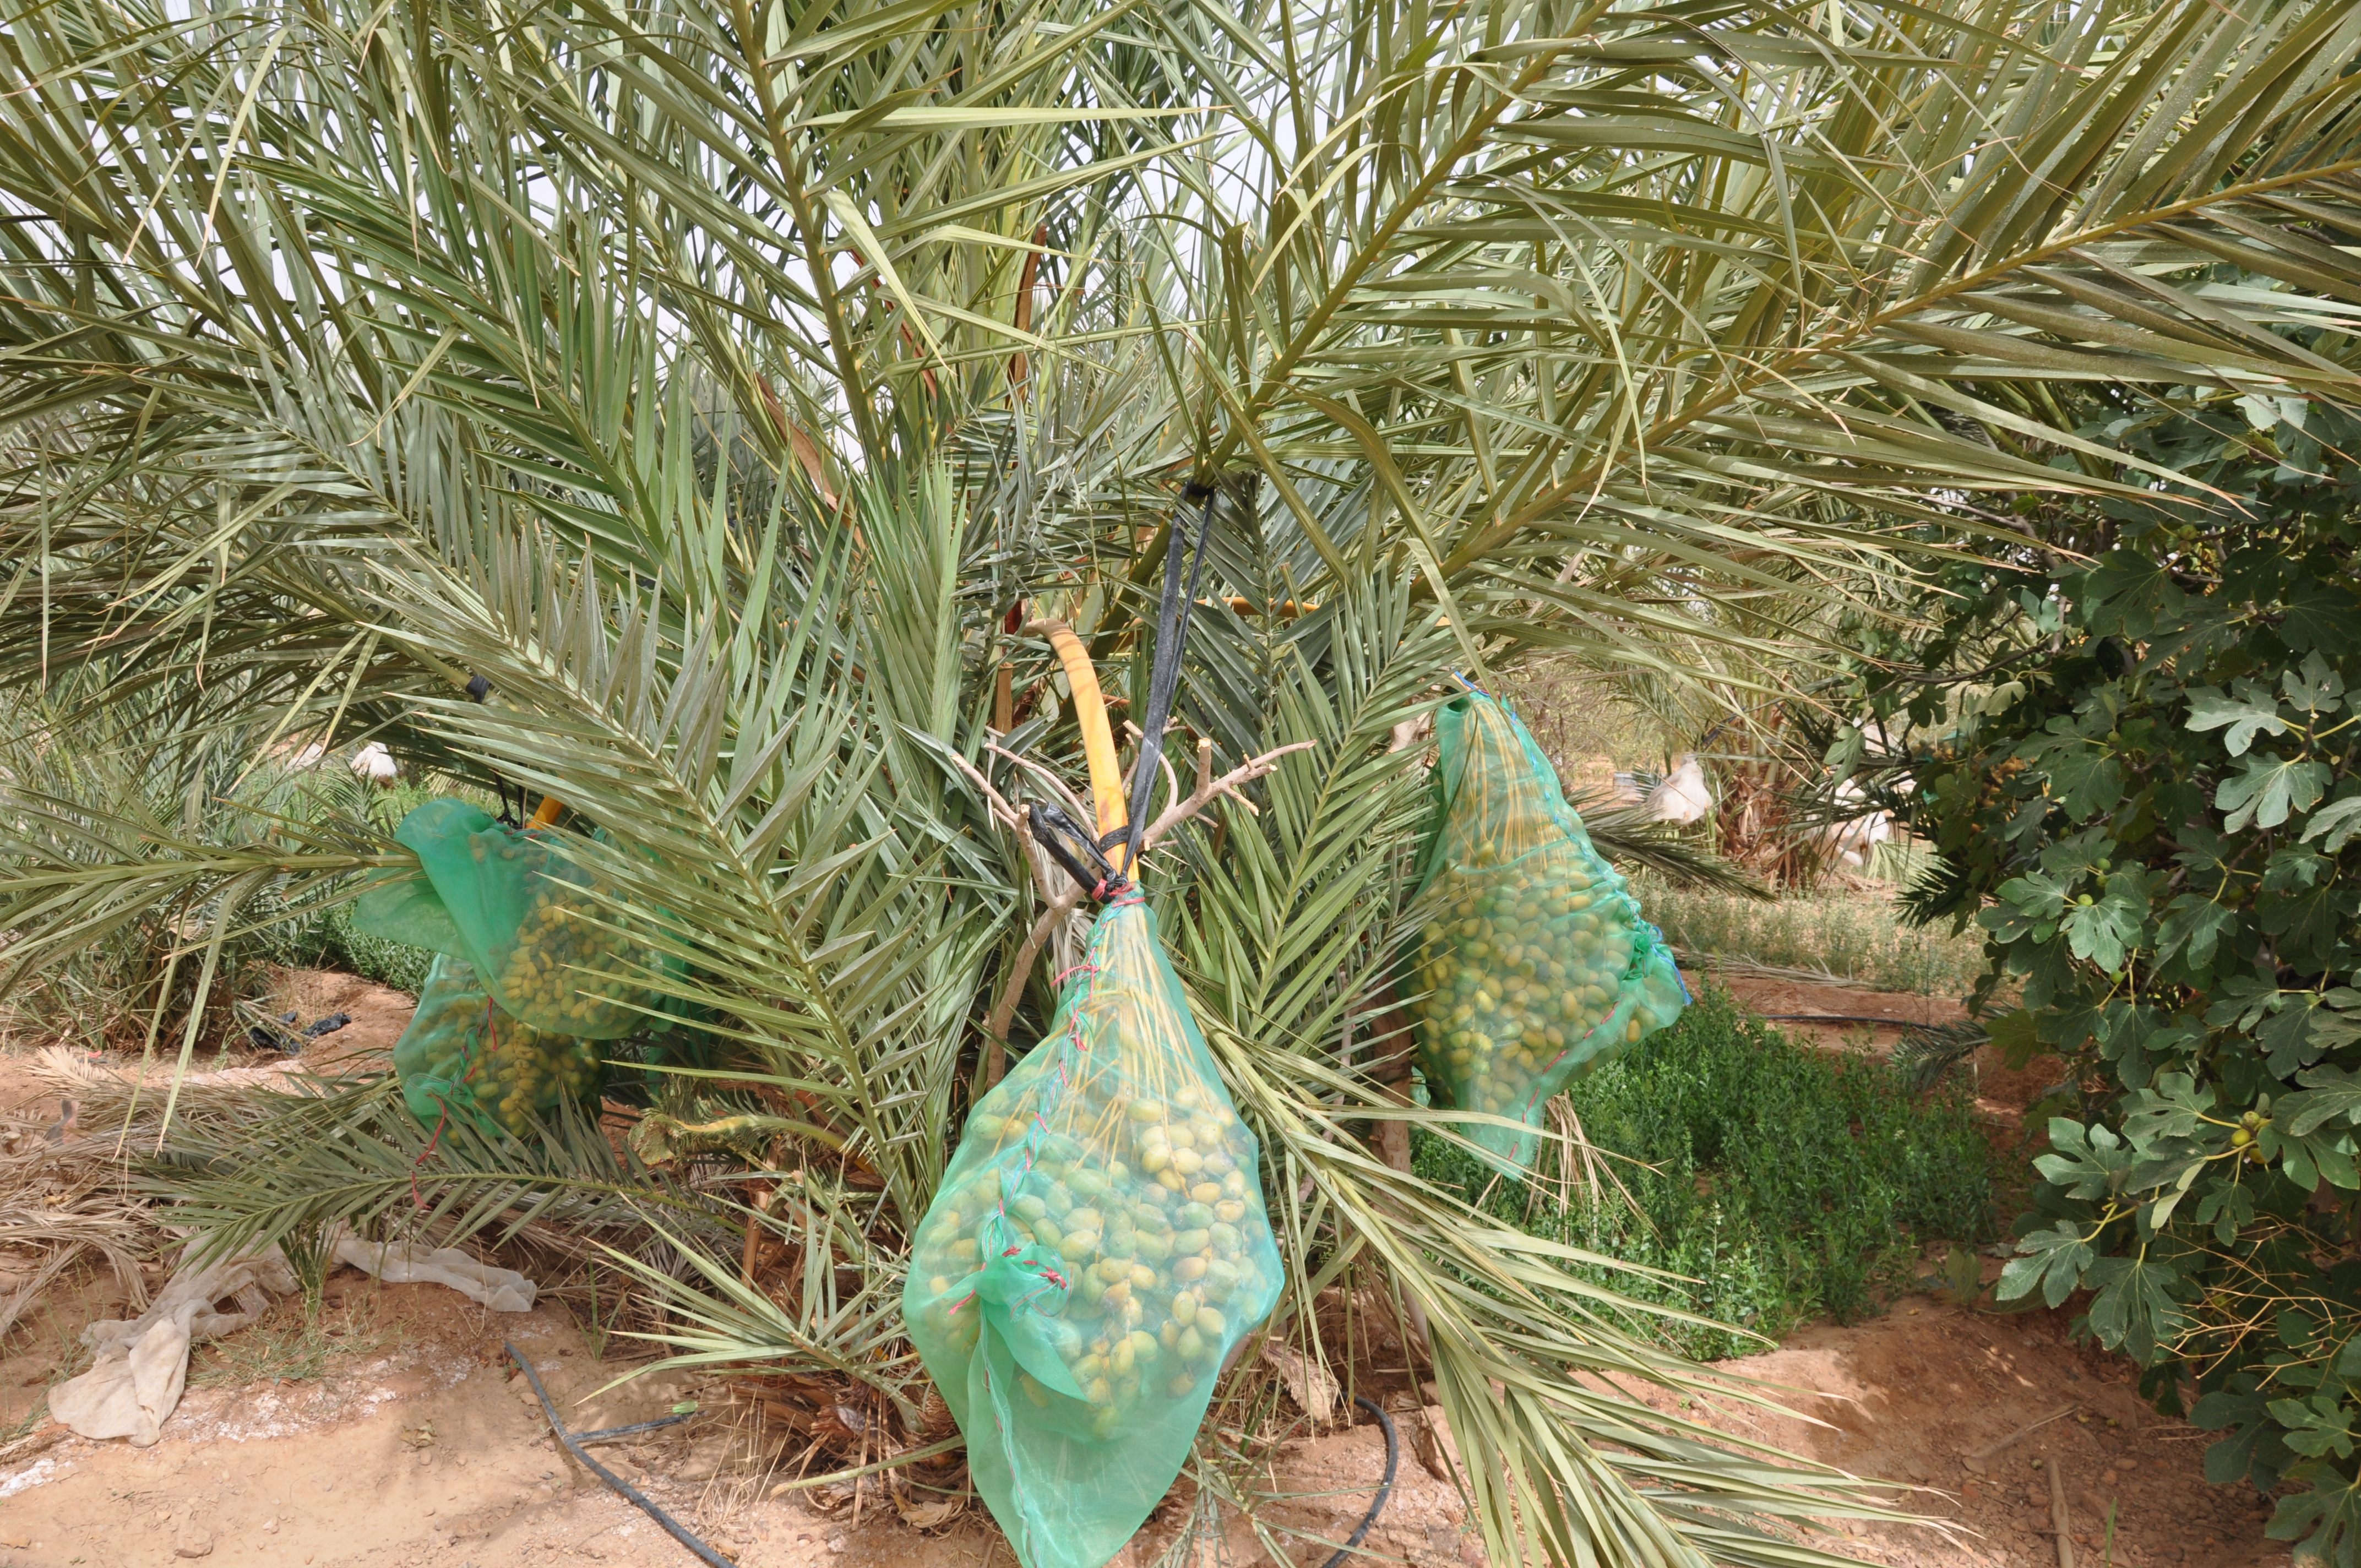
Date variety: Boumajhoul